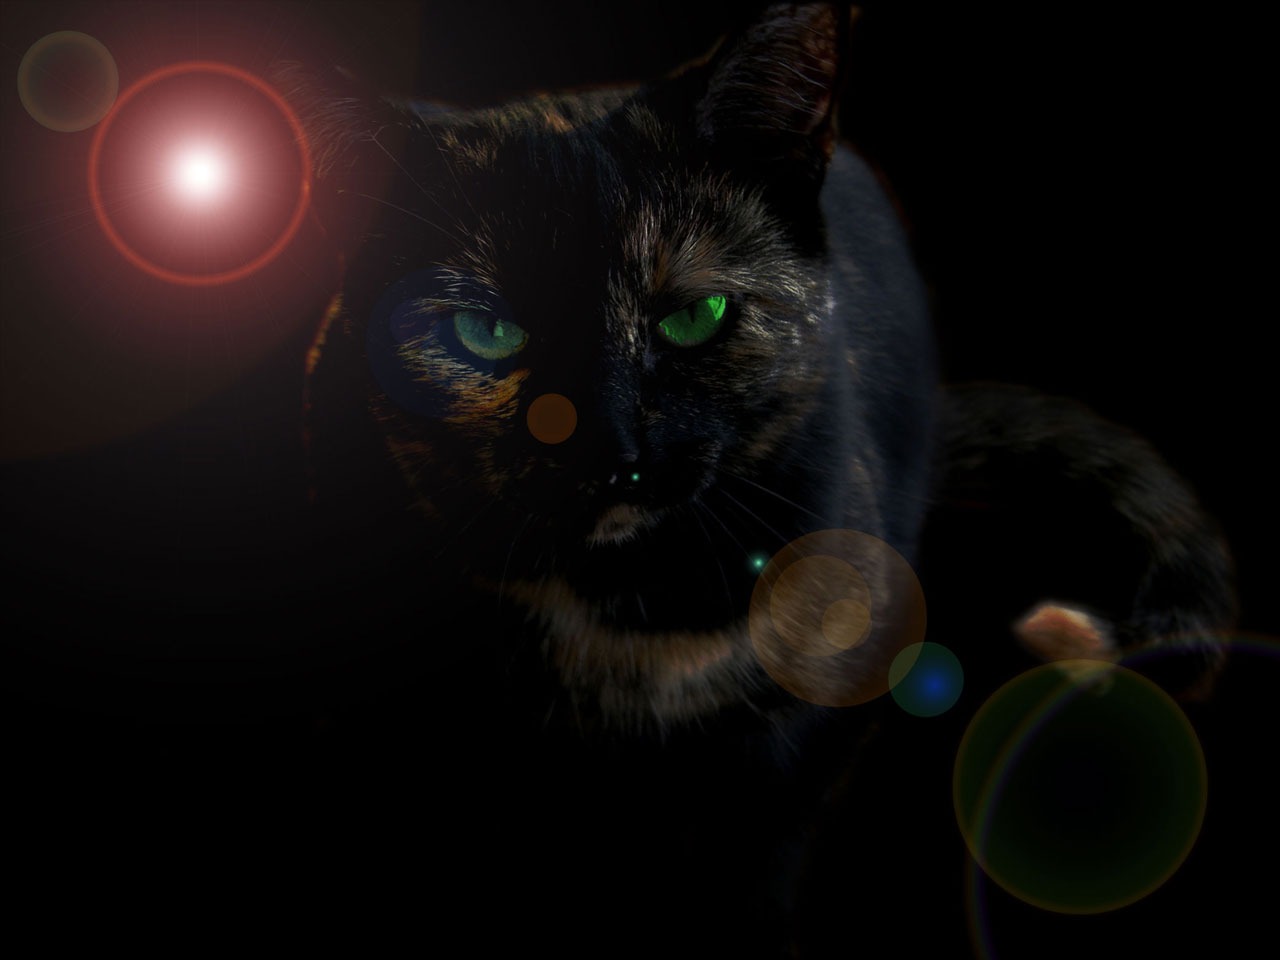
light, beam, green, kitten, cat, mammal, darkness, black cat, black, eyes, whiskers, eye, vertebrate, macro photography, computer wallpaper, small to medium sized cats, cat like mammal